Answer in natural language. Is advanced coding ai (marked A) behind white rectangular dining table (marked B)? Choose between the following options: no or yes
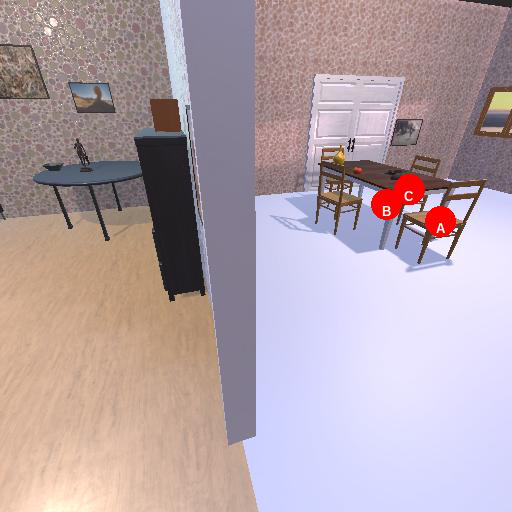
<answer>no</answer>